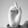
ASL letter: D